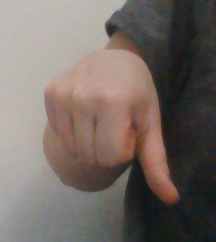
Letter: waw